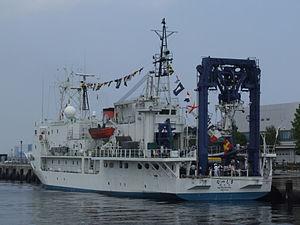
Le RV Natsushima était un navire océanographique de la Japan Agency for Marine-Earth Science and Technology dont le quartier général est à Yokosuka. il a été transféré en 2016 à une société privée du groupe Nippon Suisan Kaisha.